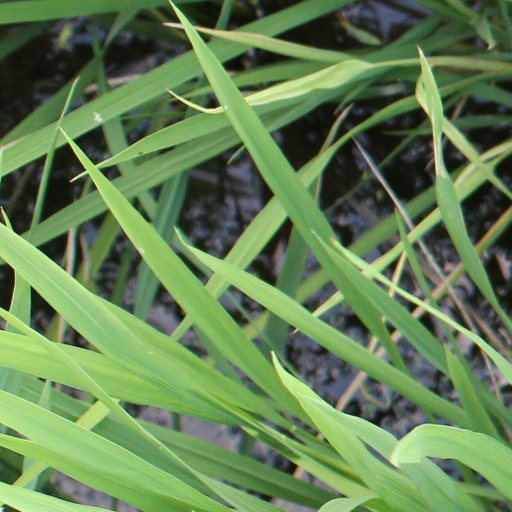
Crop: rice